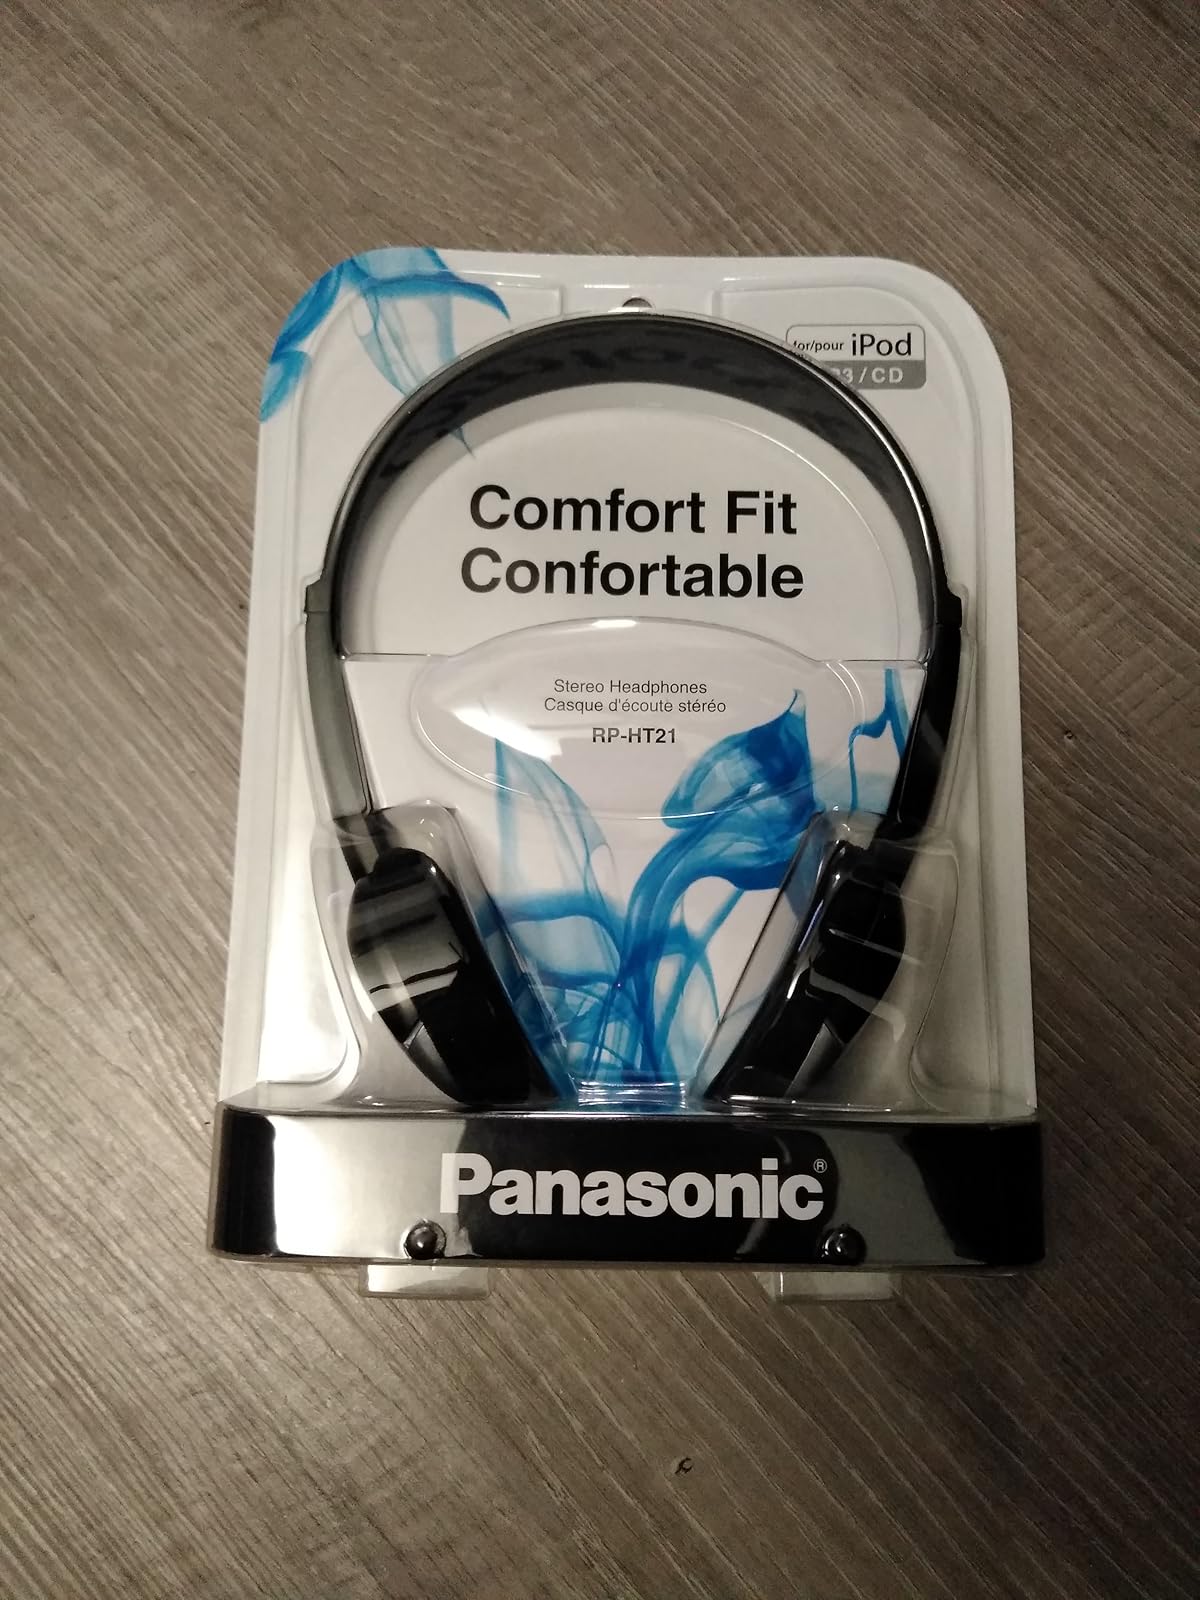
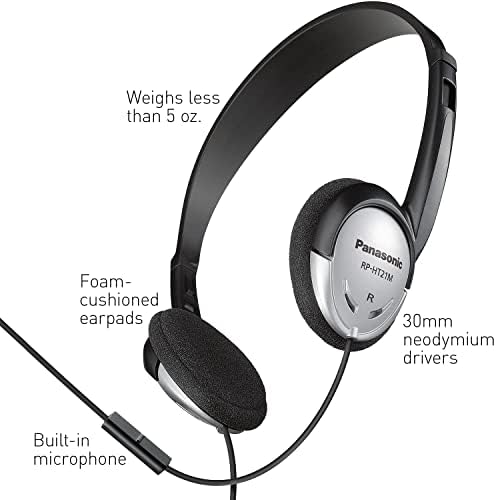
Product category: headphones
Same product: yes